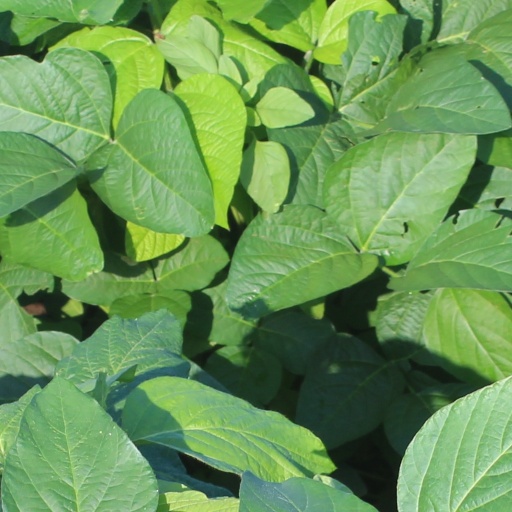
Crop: soybean